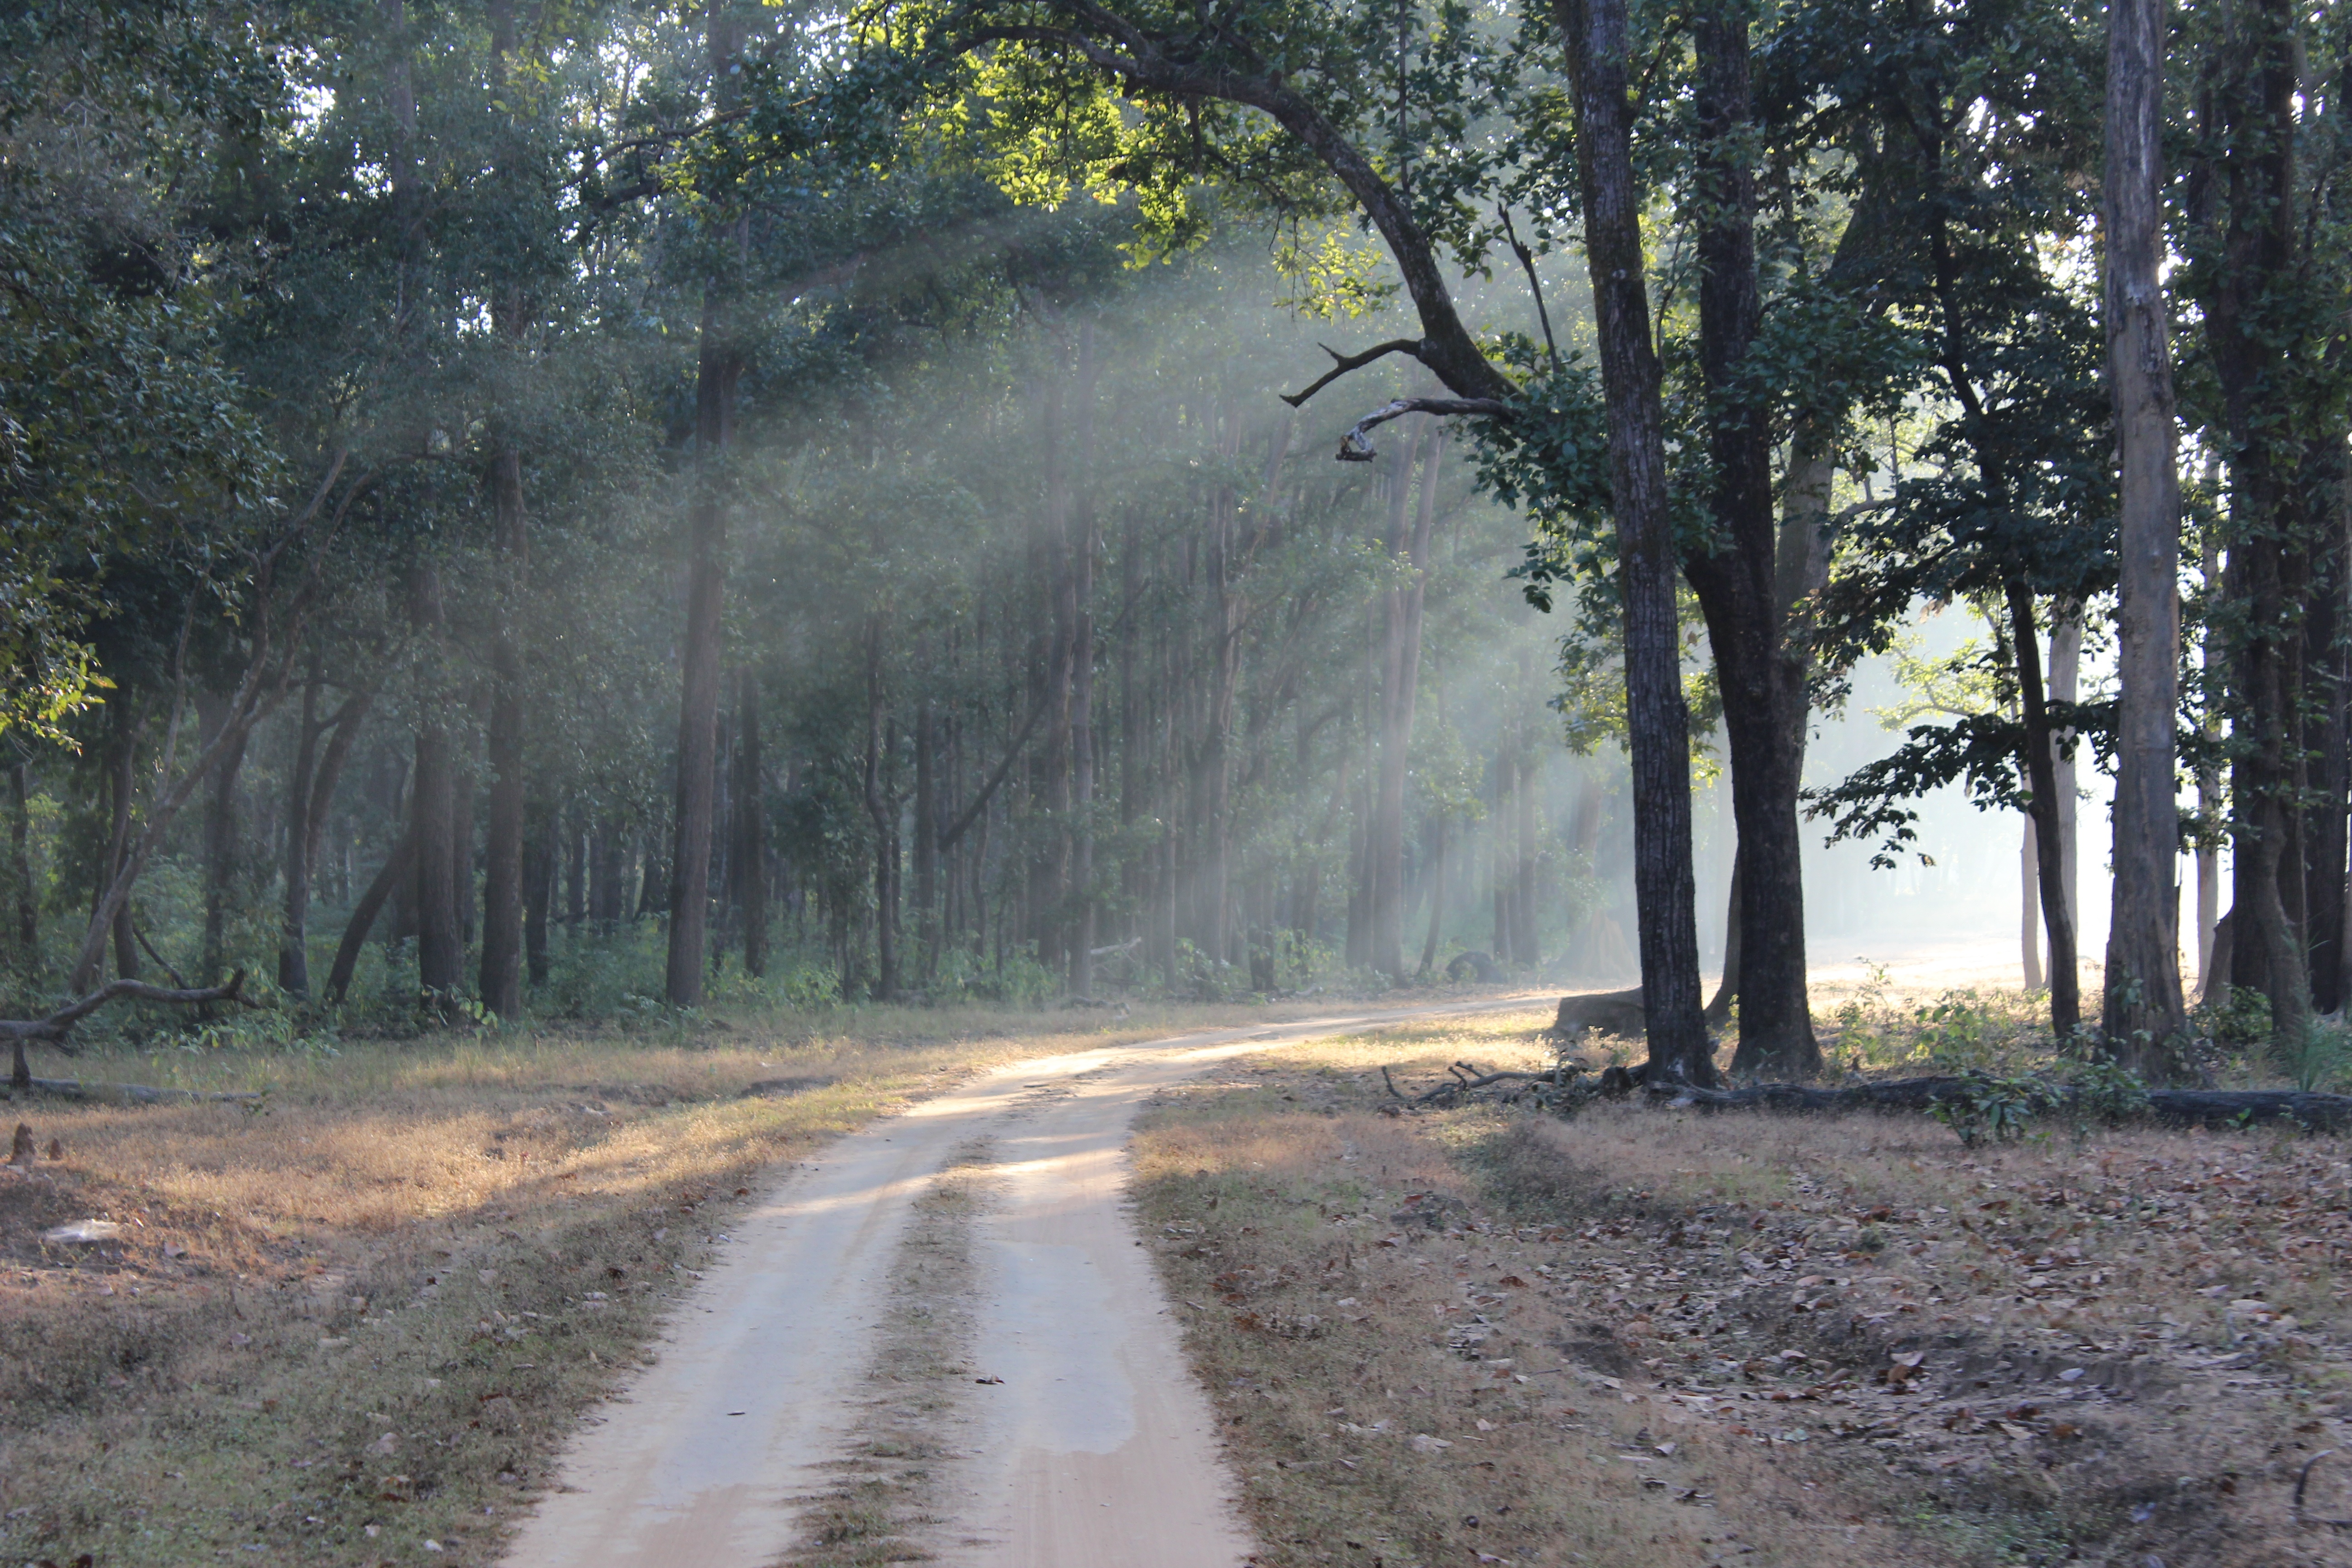
tree, nature, forest, fog, road, mist, trail, morning, autumn, weather, woodland, habitat, rural area, natural environment, atmospheric phenomenon, woody plant